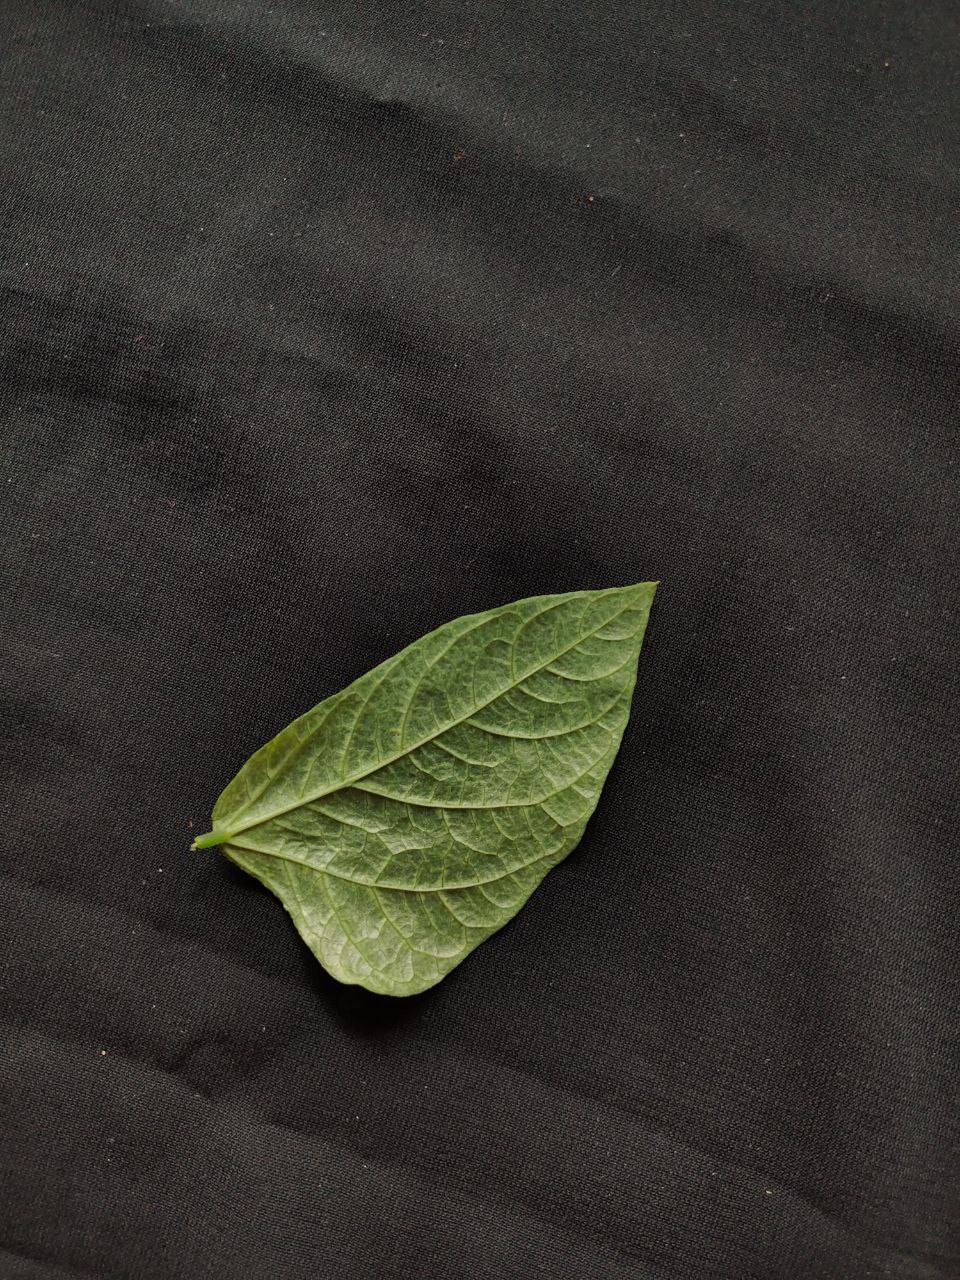
Crop: cowpea
Leaf condition: Mosaic Virus